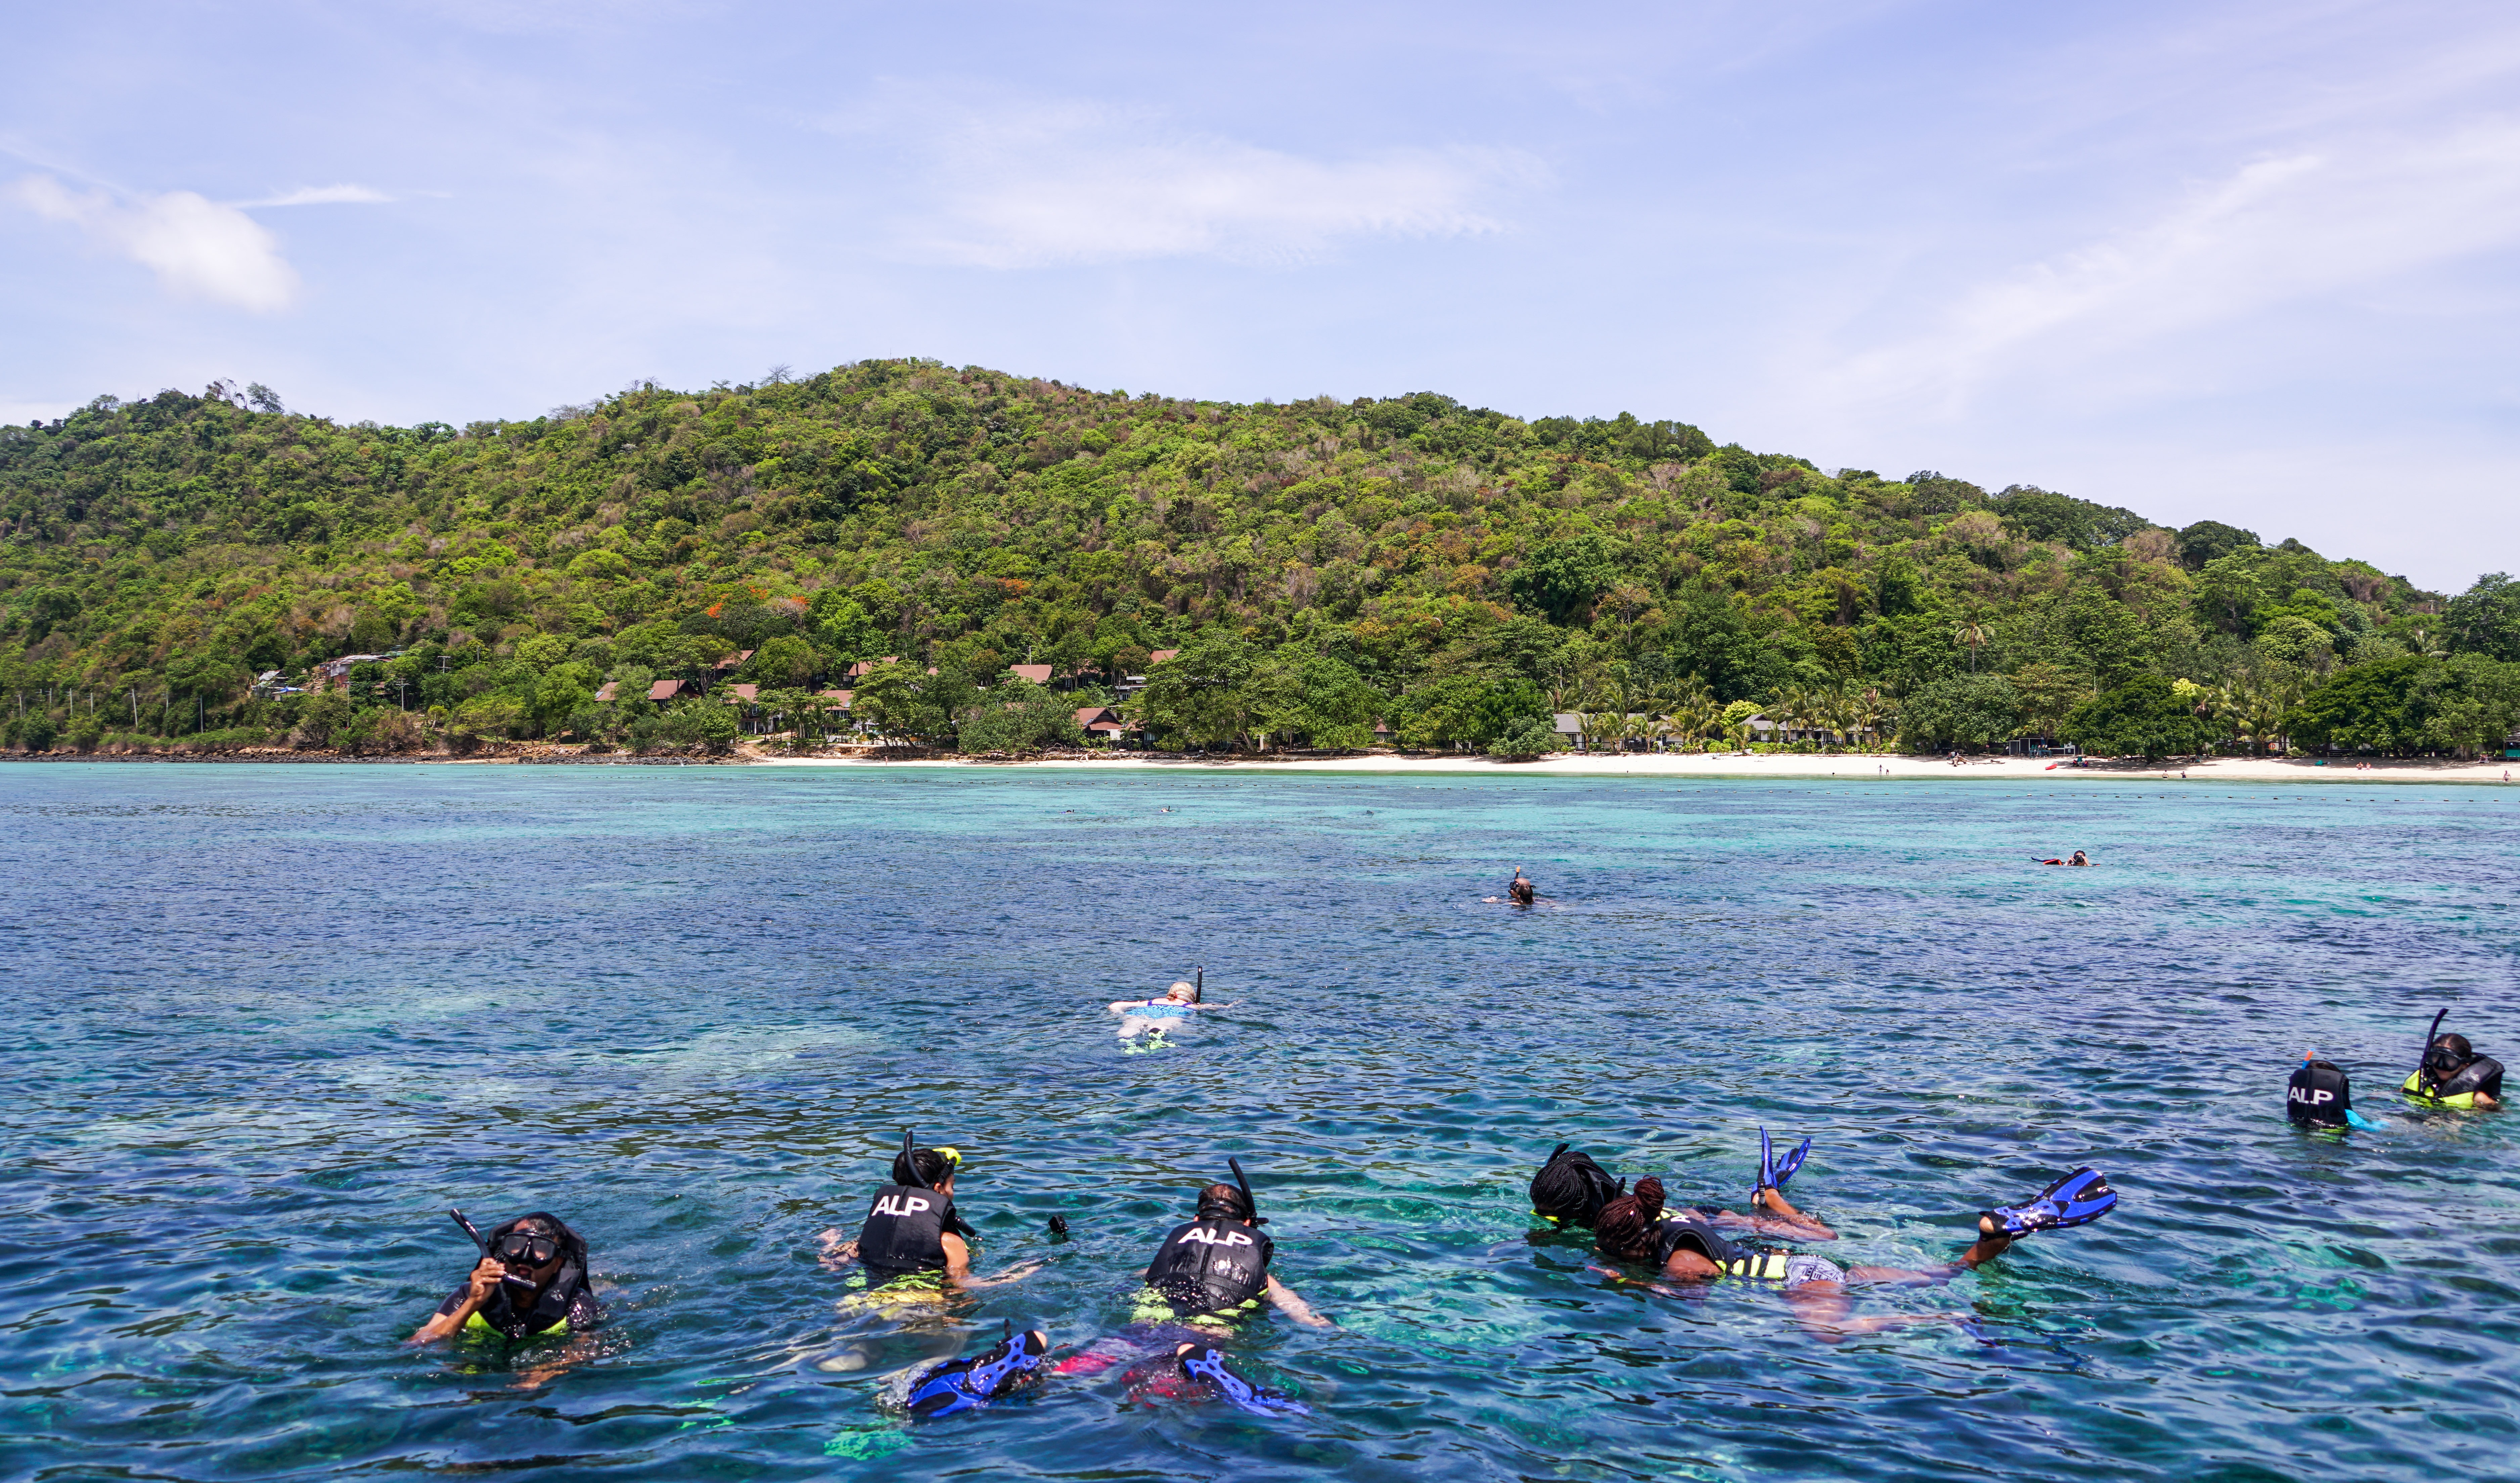
beach, sea, coast, water, nature, outdoor, person, people, boat, adventure, summer, vacation, travel, recreation, clear, paddle, vehicle, tropical, holiday, bay, island, blue, tourism, leisure, kayak, thailand, swimming, fun, boating, watercraft, snorkeling, andaman, destination, water sport, phuket, phi phi tour